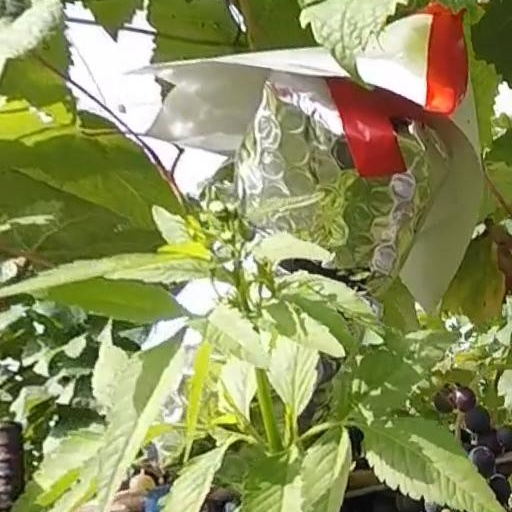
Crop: grape